Frank O'Neal

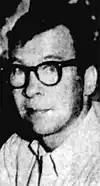
Frank O'Neal in 1958

Frank O'Neal (May 9, 1921 – October 10, 1986) was an American cartoonist best known for his comic strip "Short Ribs", which he wrote and drew from 1958 to 1973.